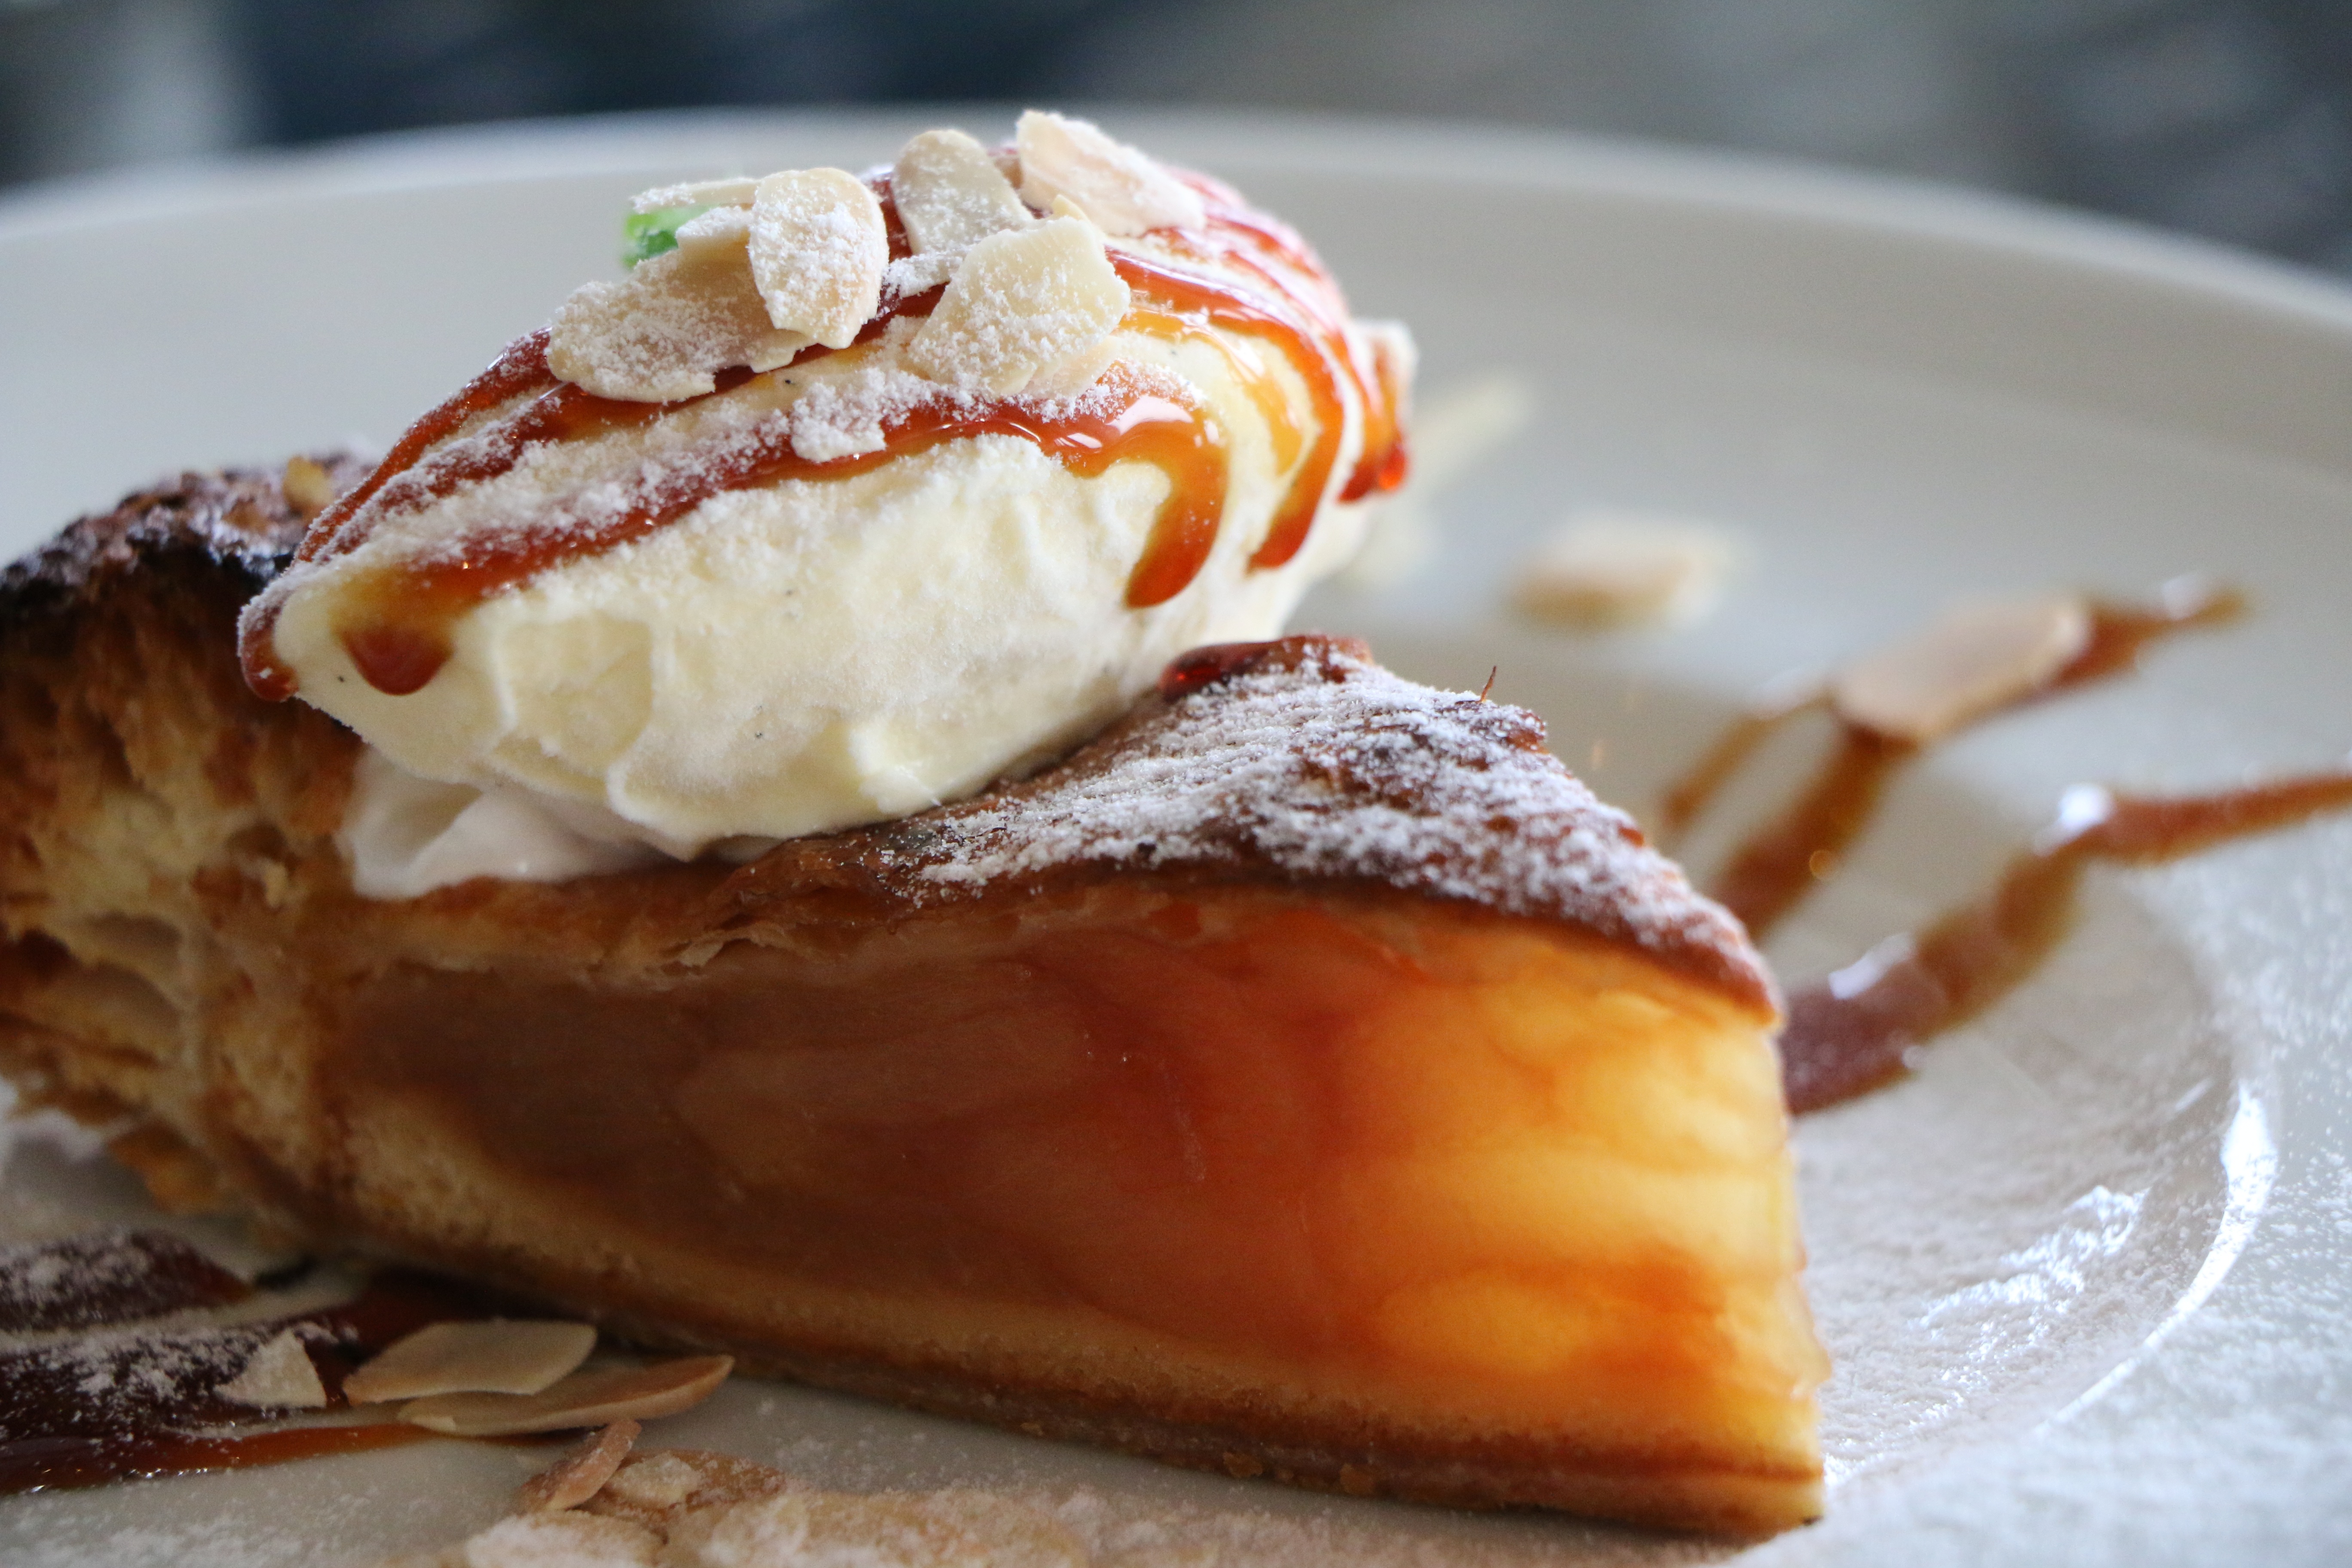
apple, dish, meal, food, produce, breakfast, baking, dessert, cuisine, cake, sweetness, baked goods, flavor, suites, danish pastry